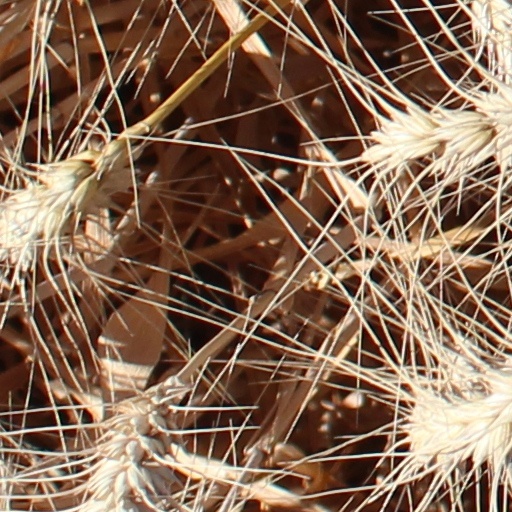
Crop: wheat